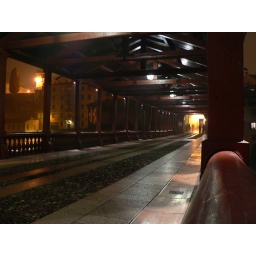
The old, wooden bridge in Bassano del Grappa at night.